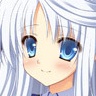
Portrait style: Anime Portrait